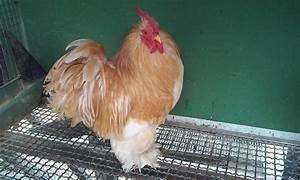
chicken